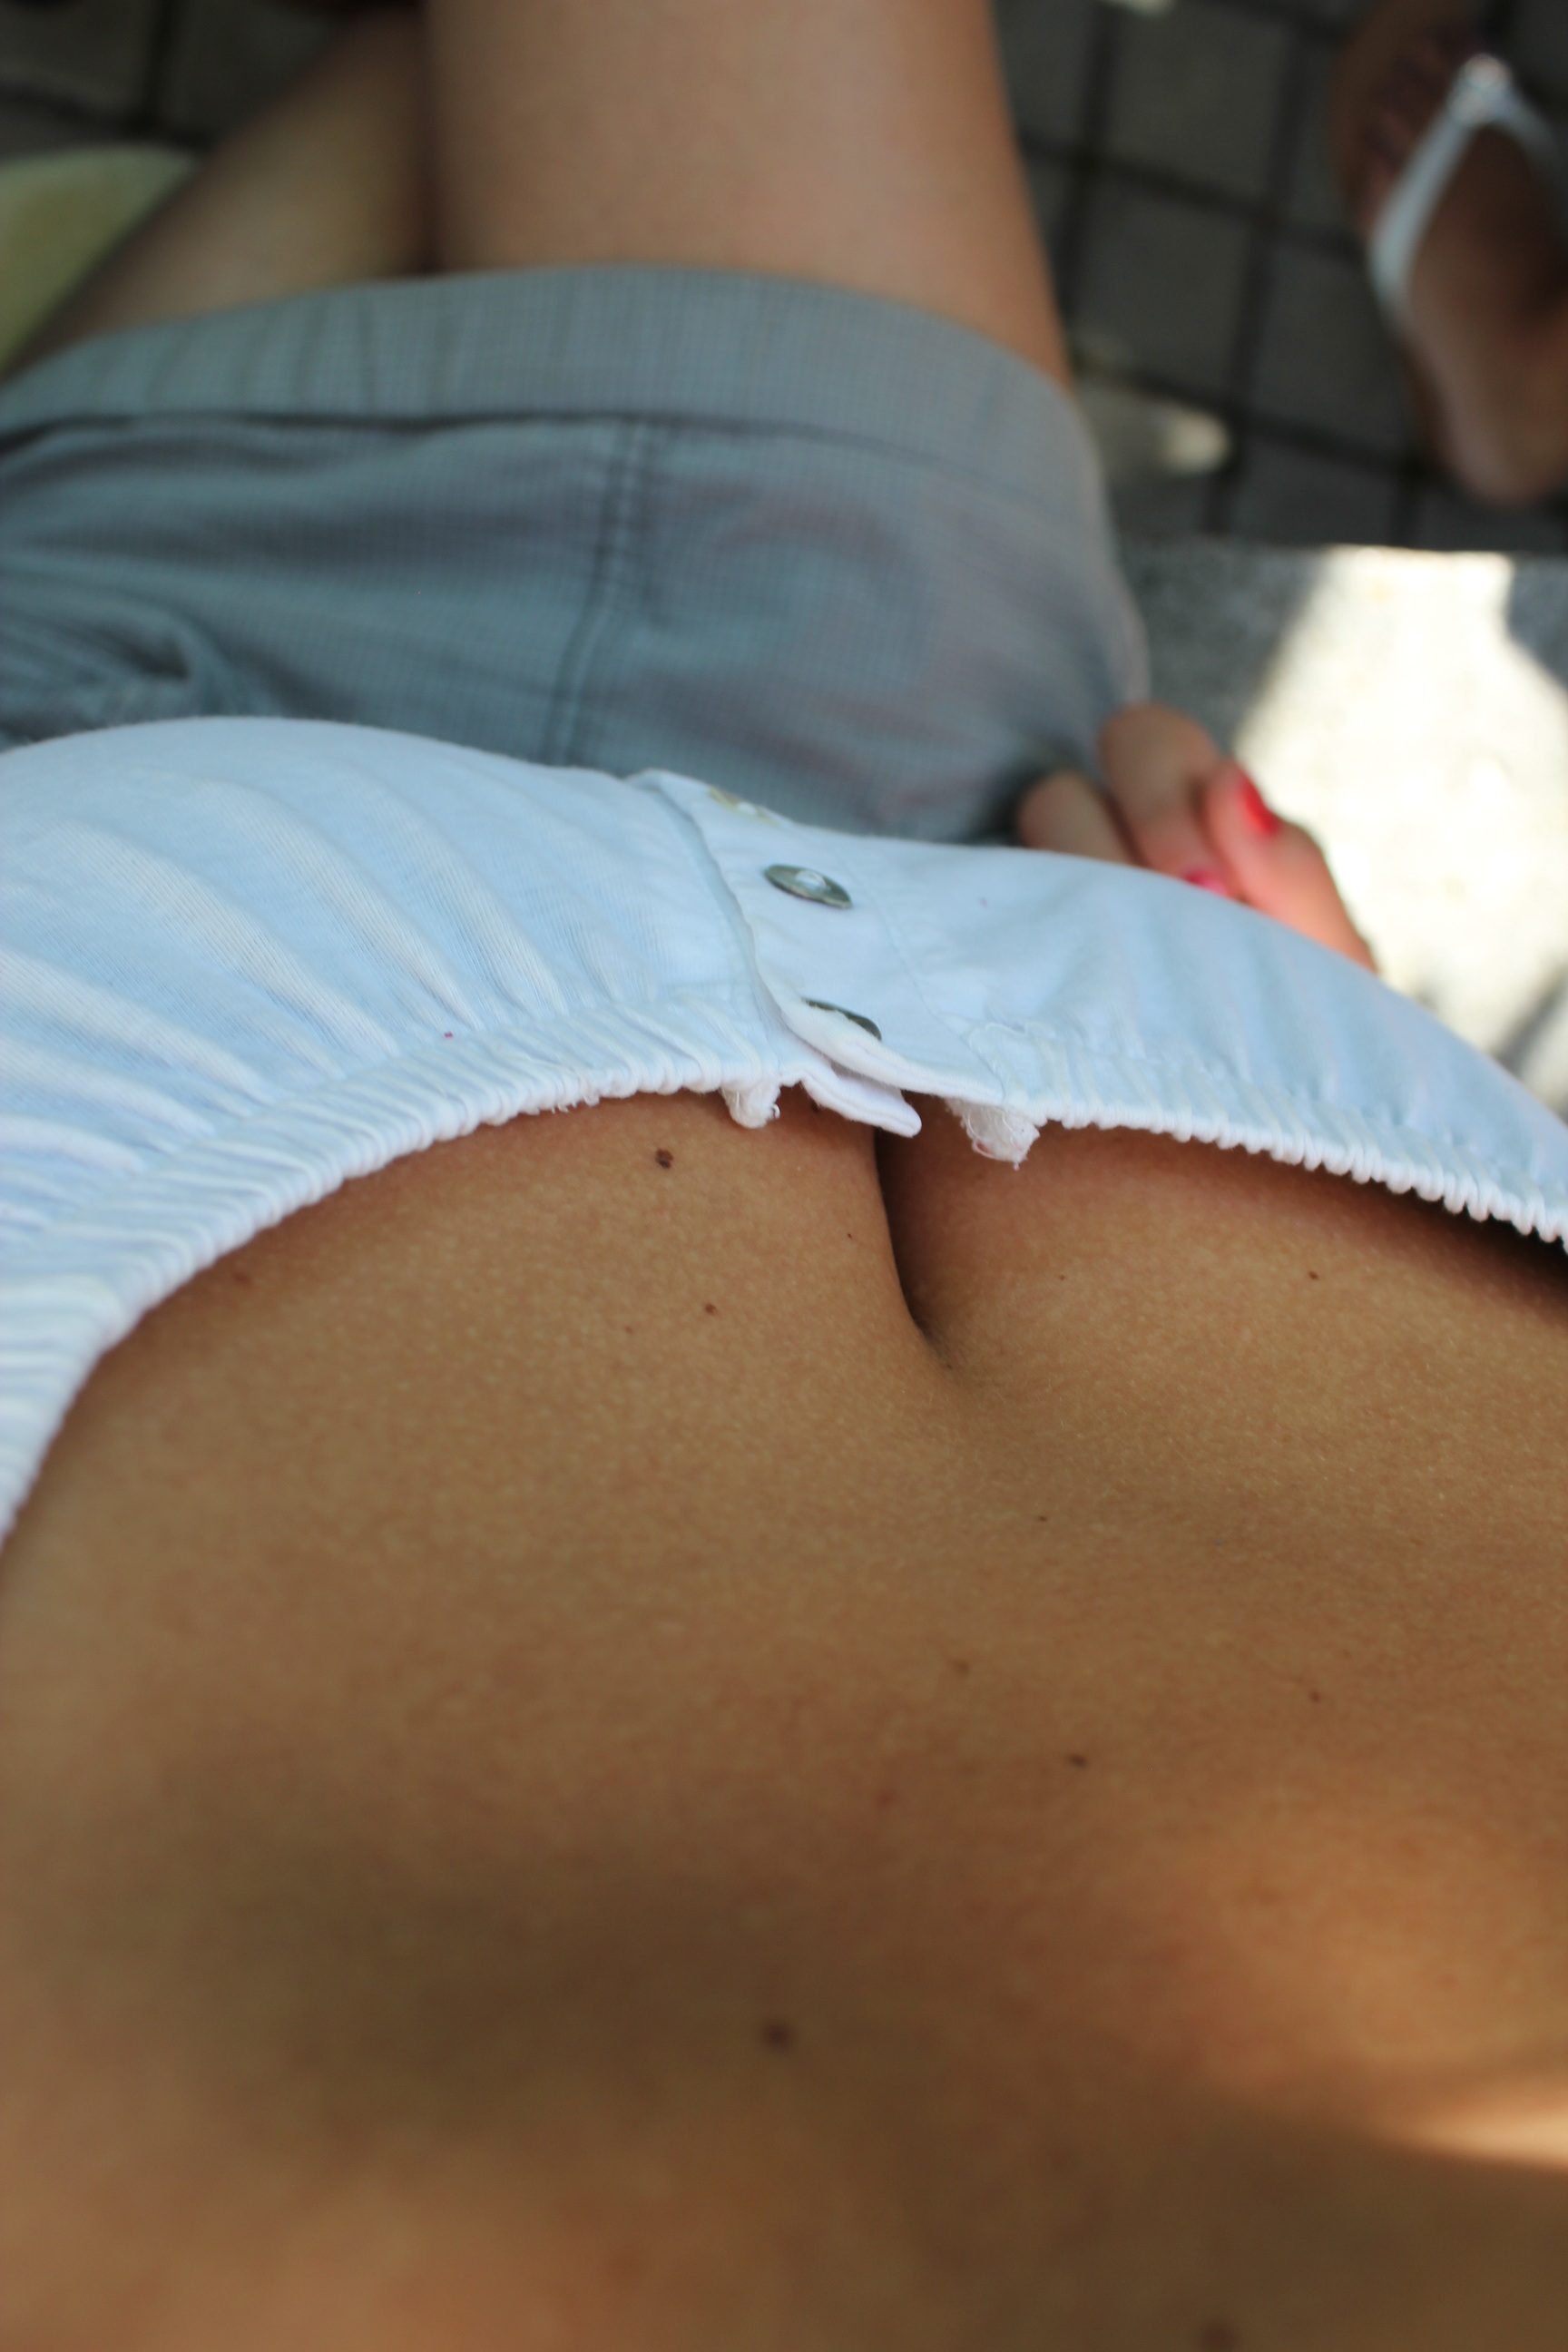
hand, girl, trunk, leg, finger, clothing, arm, muscle, mouth, chest, close up, human body, one, thigh, skin, beauty, organ, body, breast, abdomen, sense, the female, undergarment